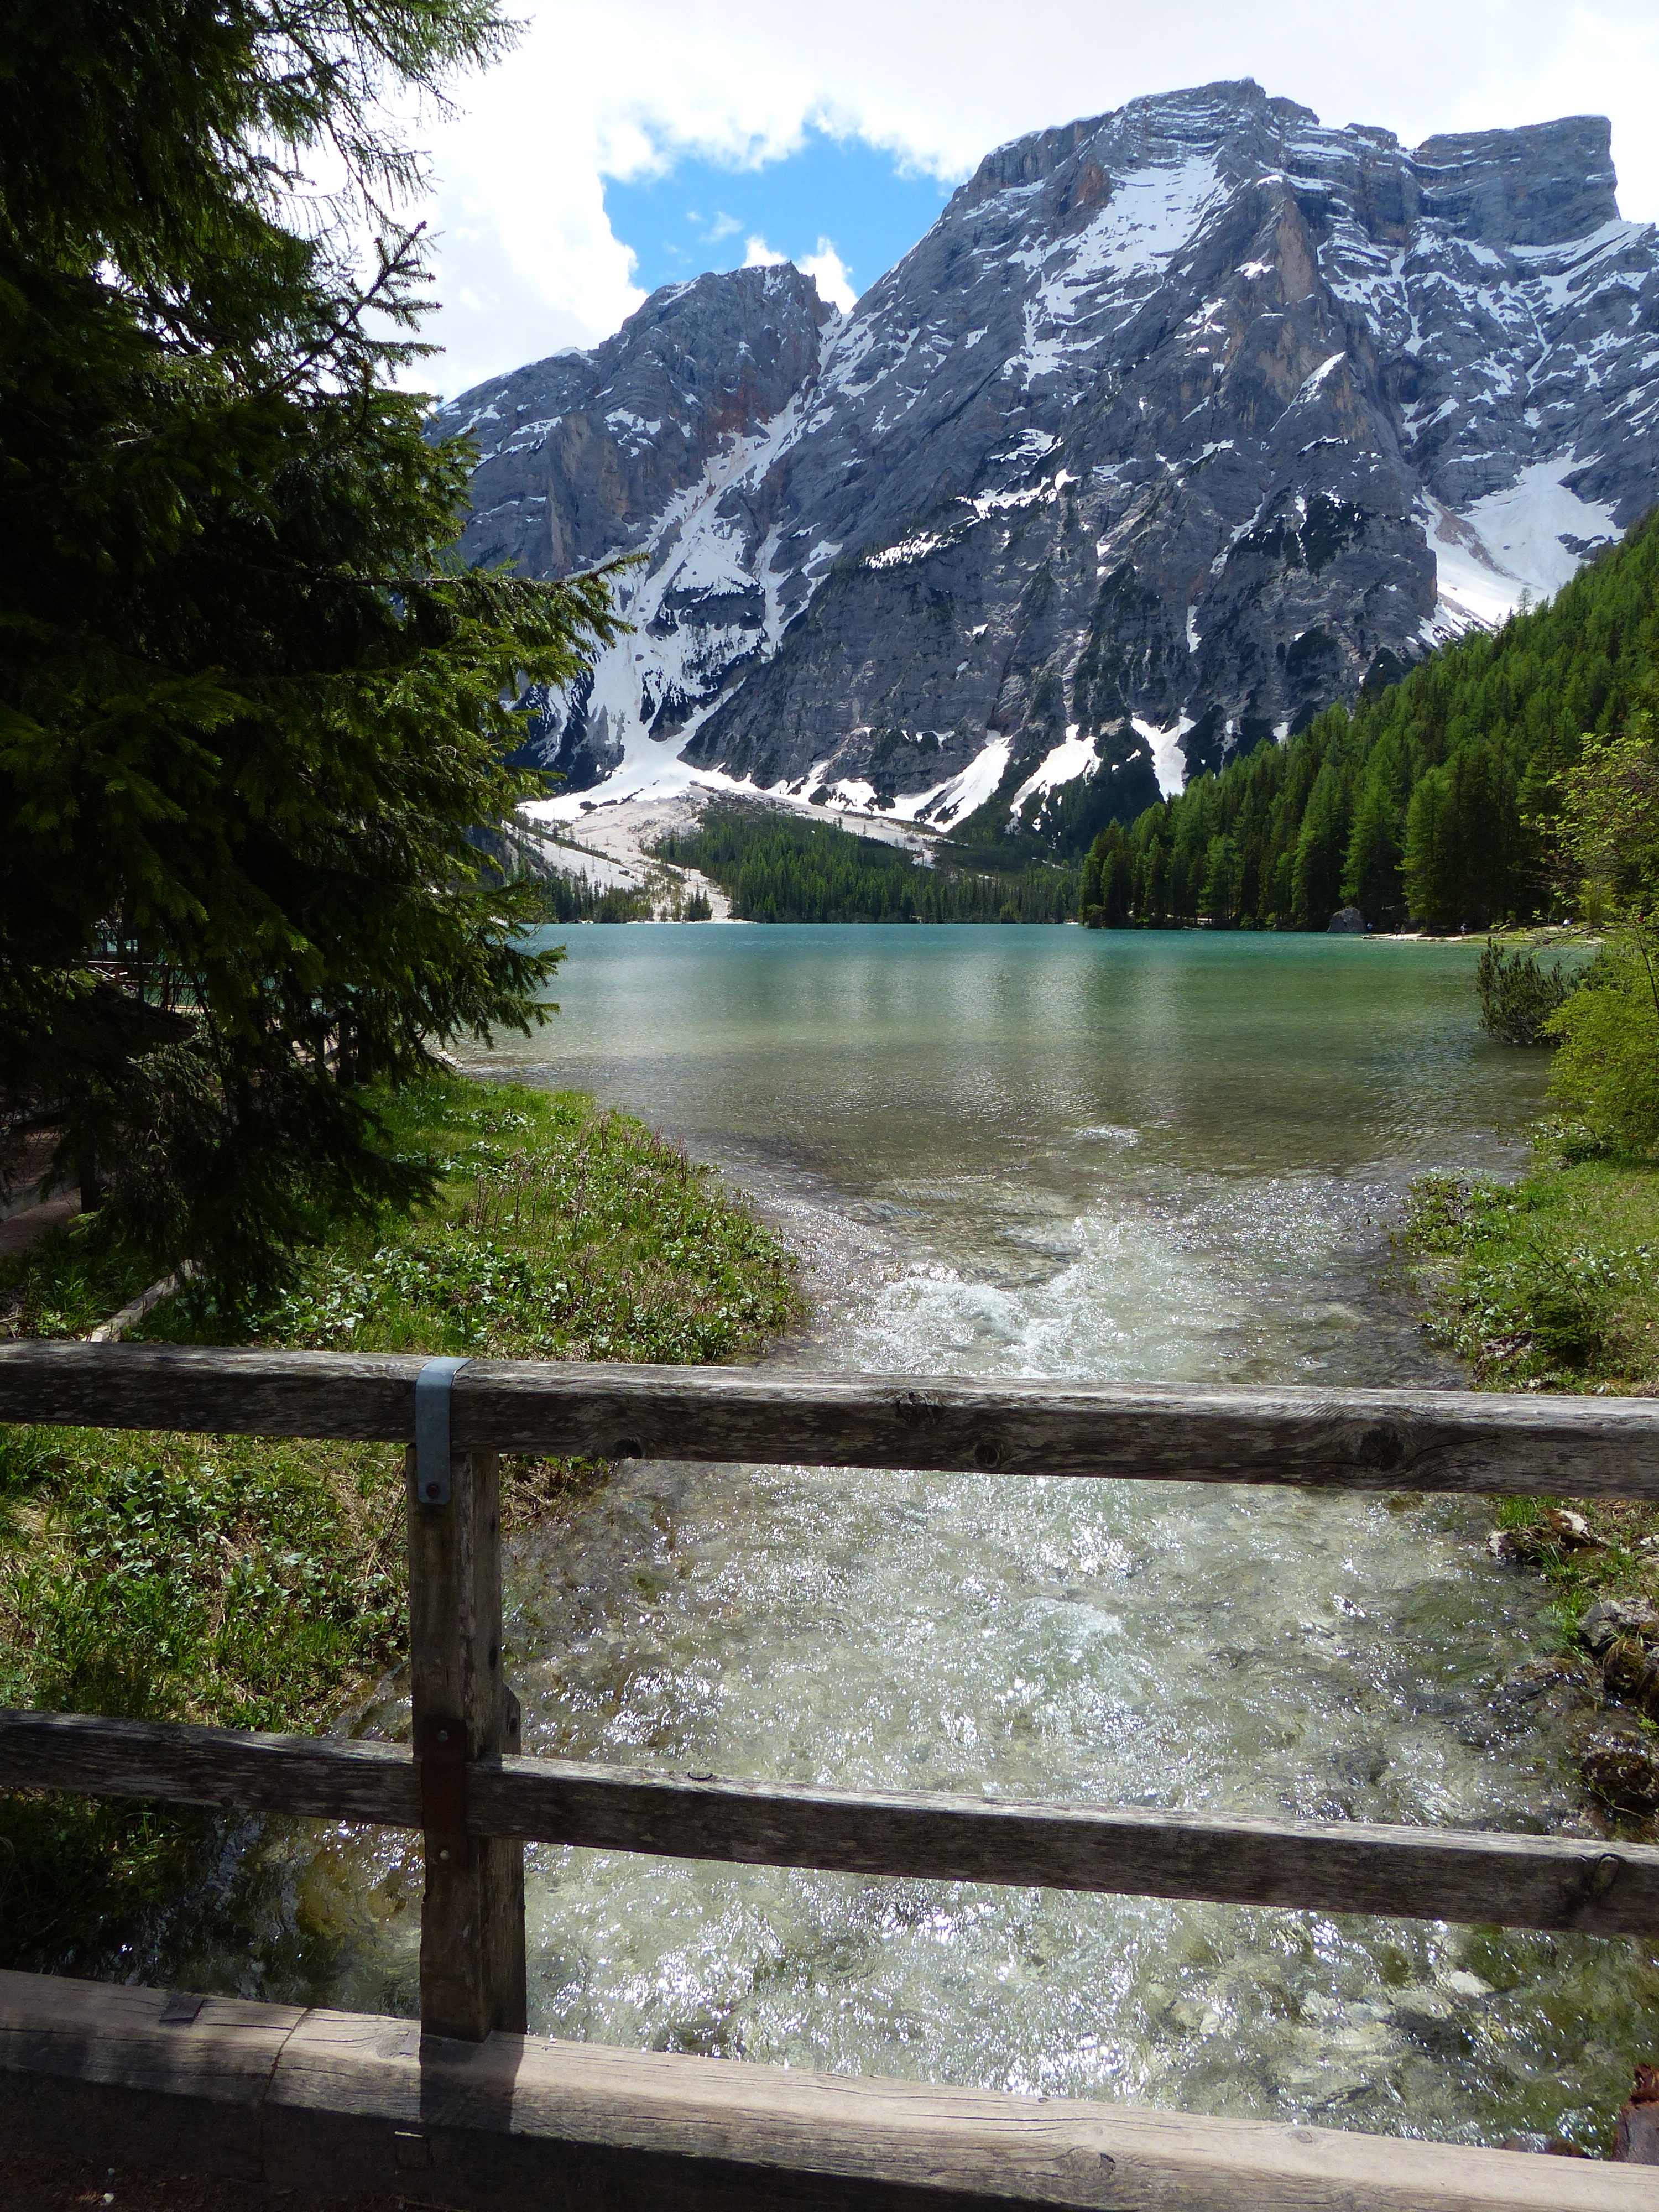
landscape, water, nature, wilderness, mountain, lake, mountain range, italy, fjord, reservoir, mountains, loch, more, dolomites, landform, pragser wildsee, mountainous landforms